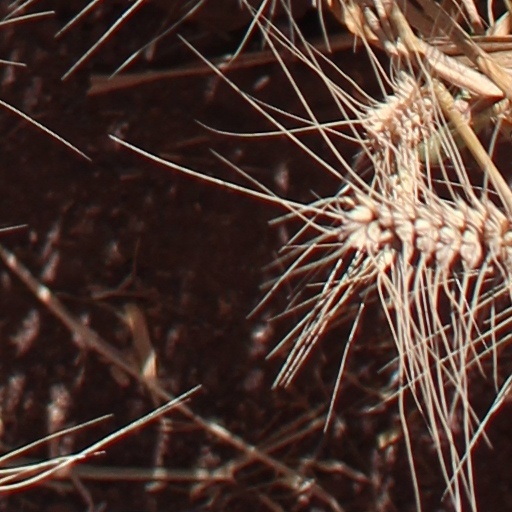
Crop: wheat